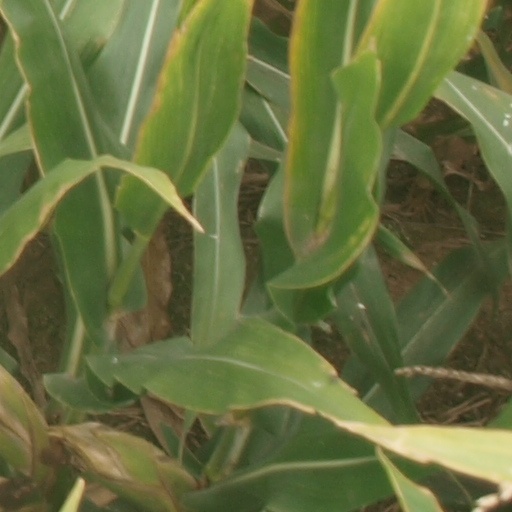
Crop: maize; corn